Dillon Gee

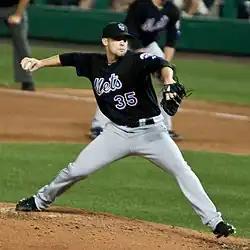
Gee pitching for the New York Mets in his debut

In 2010, Gee had a bounce back season and recouped his health after his season-ending injury in 2009. He went 13–8 for Buffalo, and led Class-AAA with 165 strikeouts in 161 innings, yet he gave up more than a hit per inning and finished with a 4.96 ERA. Nonetheless, Gee made his major league debut with the Mets on September 7, marking the first time in Mets history that two starting pitchers made their major league debuts in the same game, as Gee faced rookie Yunesky Maya of the Washington Nationals. Gee also became the first Mets pitcher to record an RBI in his major league debut. He pitched brilliantly in his debut, taking a no-hit bid into the sixth inning when Willie Harris broke it up with a lead off home run. Gee finished allowing only two hits and one run in seven innings. Gee stayed with Mets until the end of the season, compiling a 2–2 record with a 2.18 ERA in five starts.